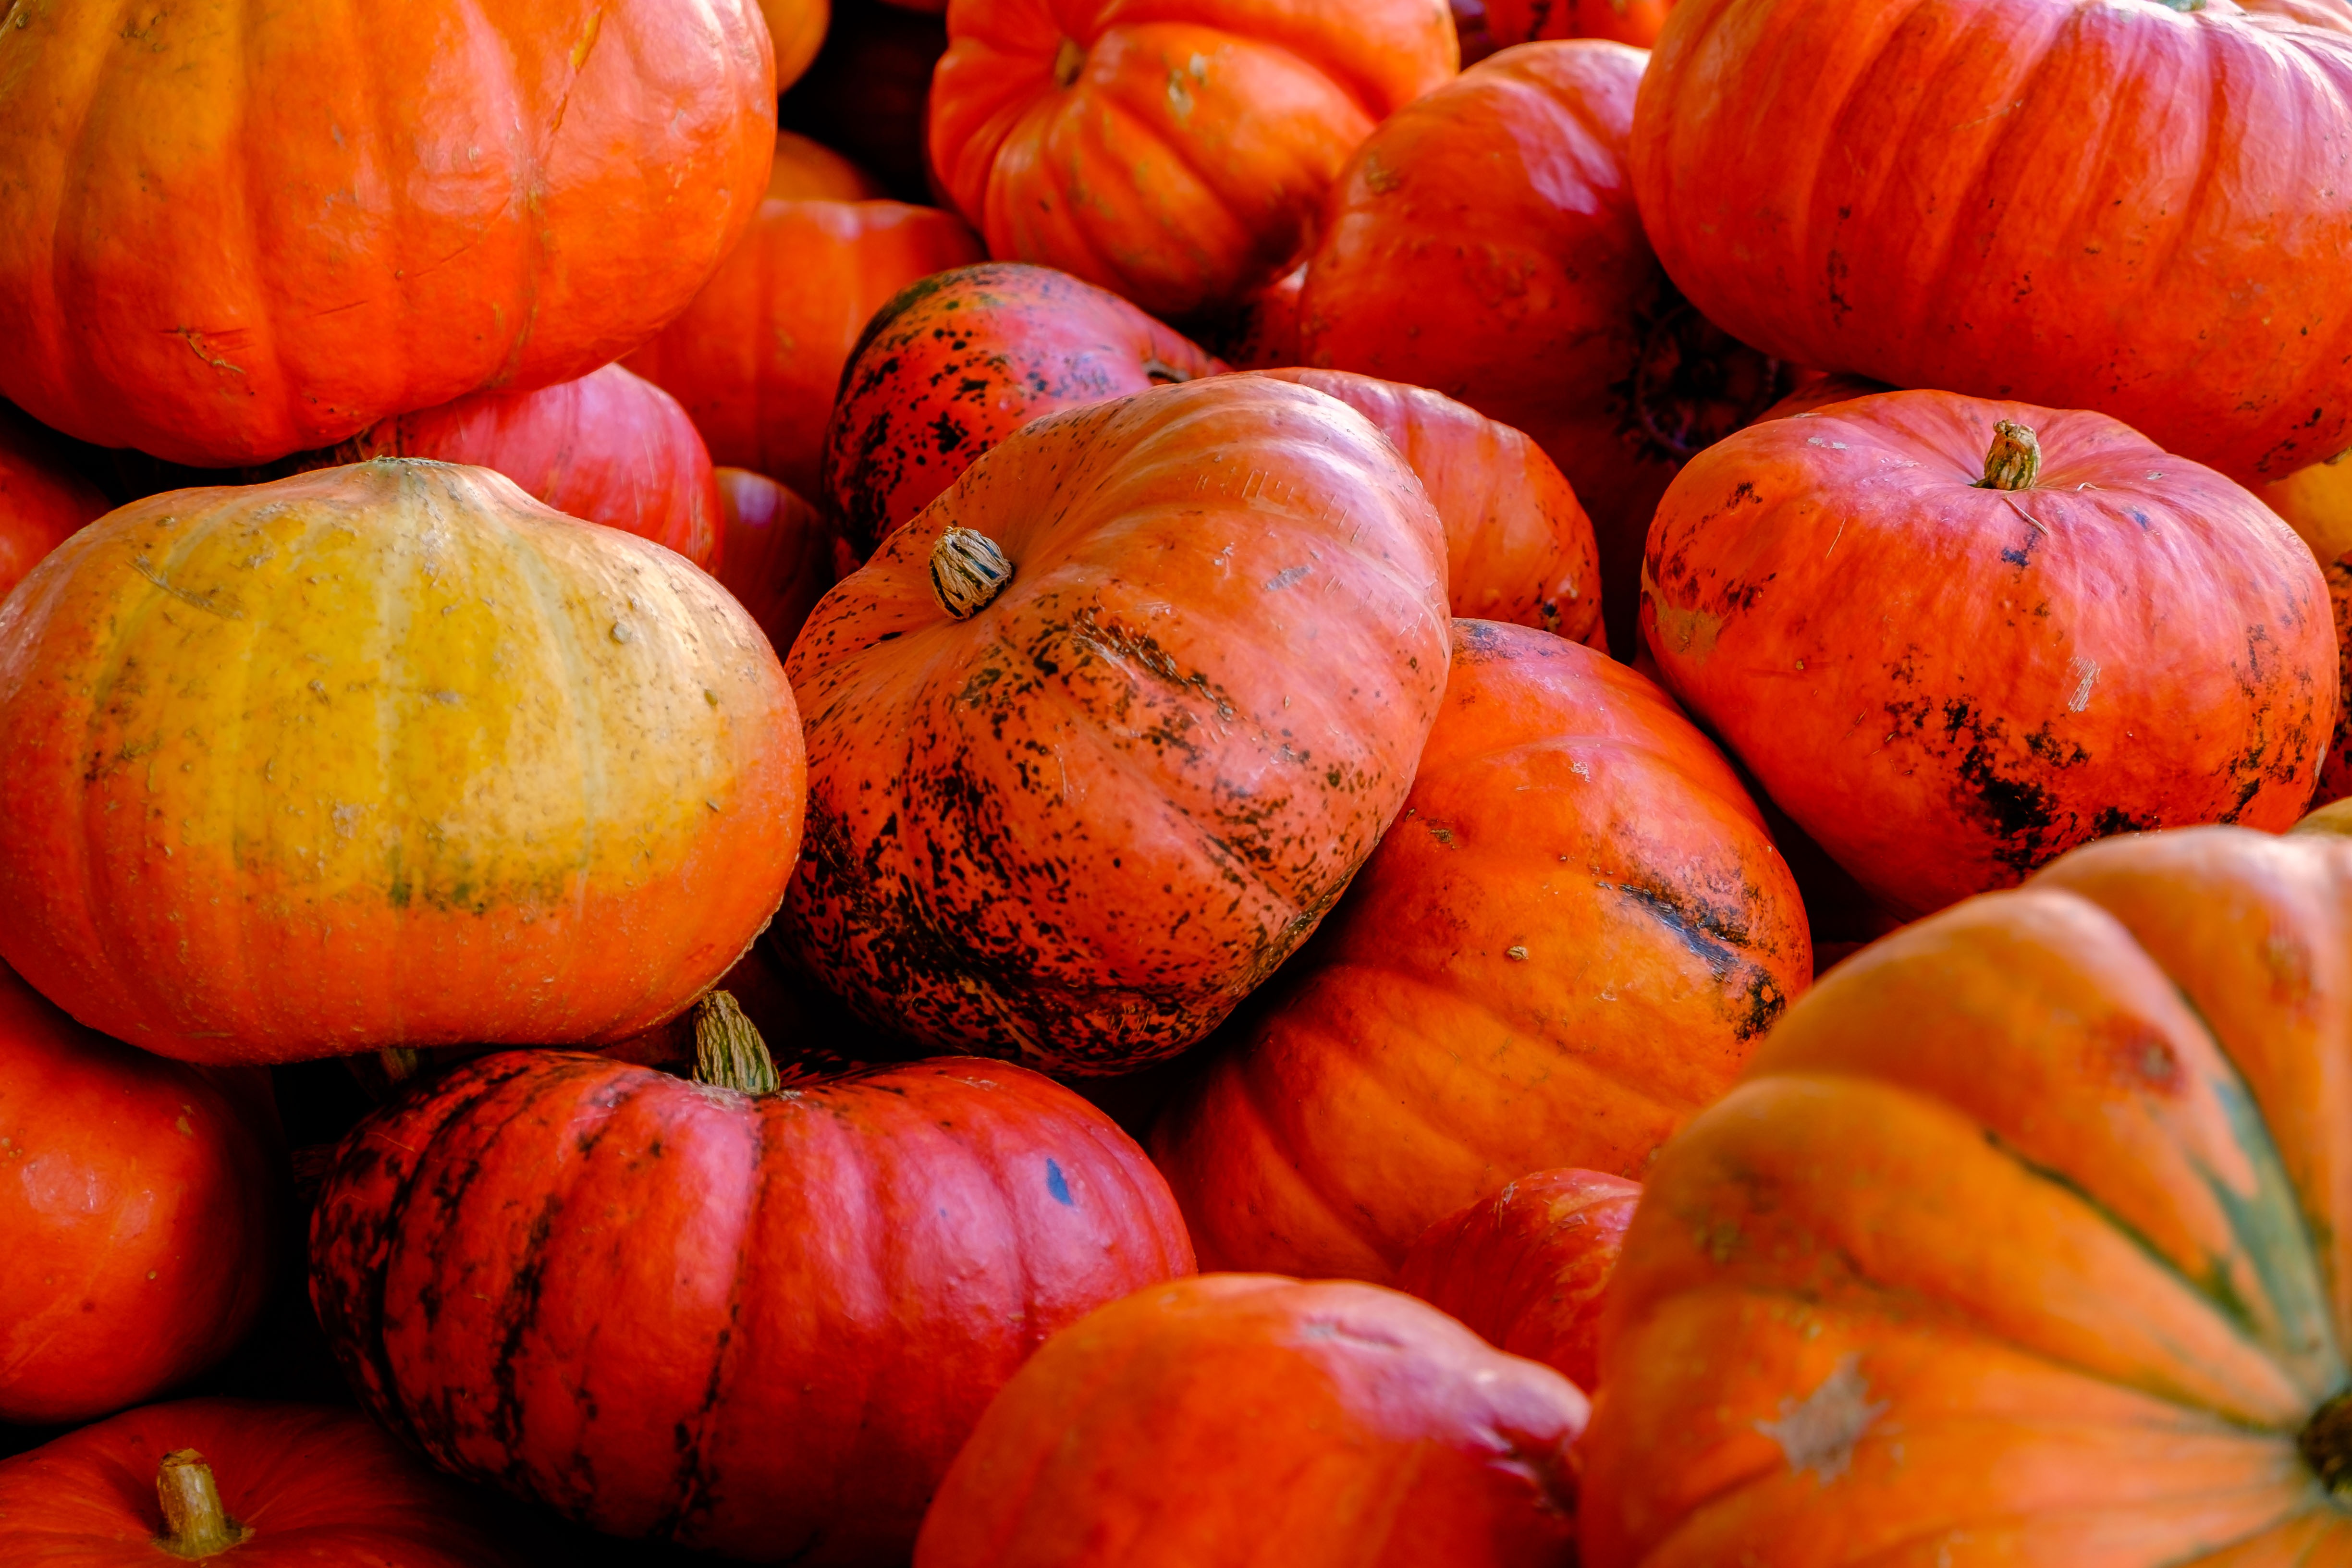
plant, warm, flower, orange, food, red, produce, vegetable, autumn, pumpkin, yellow, gourd, vegetables, calabaza, pumpkins, cucurbita, choice choose, winter squash